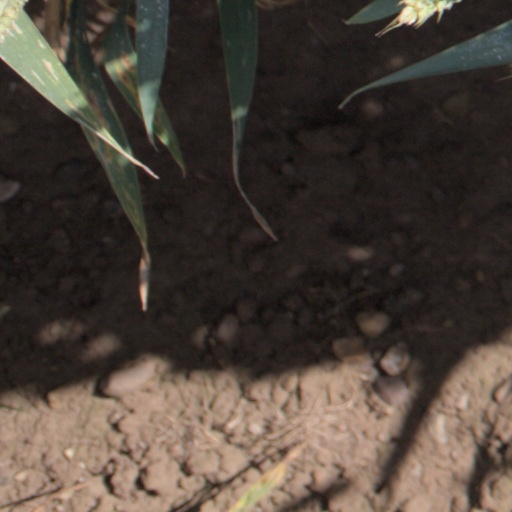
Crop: wheat